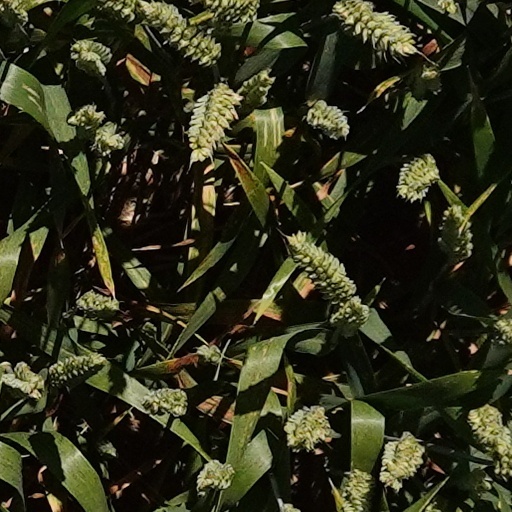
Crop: wheat